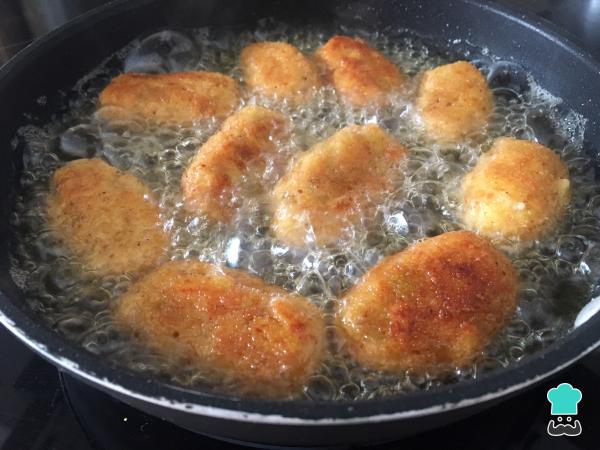
Fríe las croquetas de calabacín y queso en una sartén con abundante aceite caliente hasta que estén doradas y cuando las saques, déjalas reposar sobre papel absorbente.